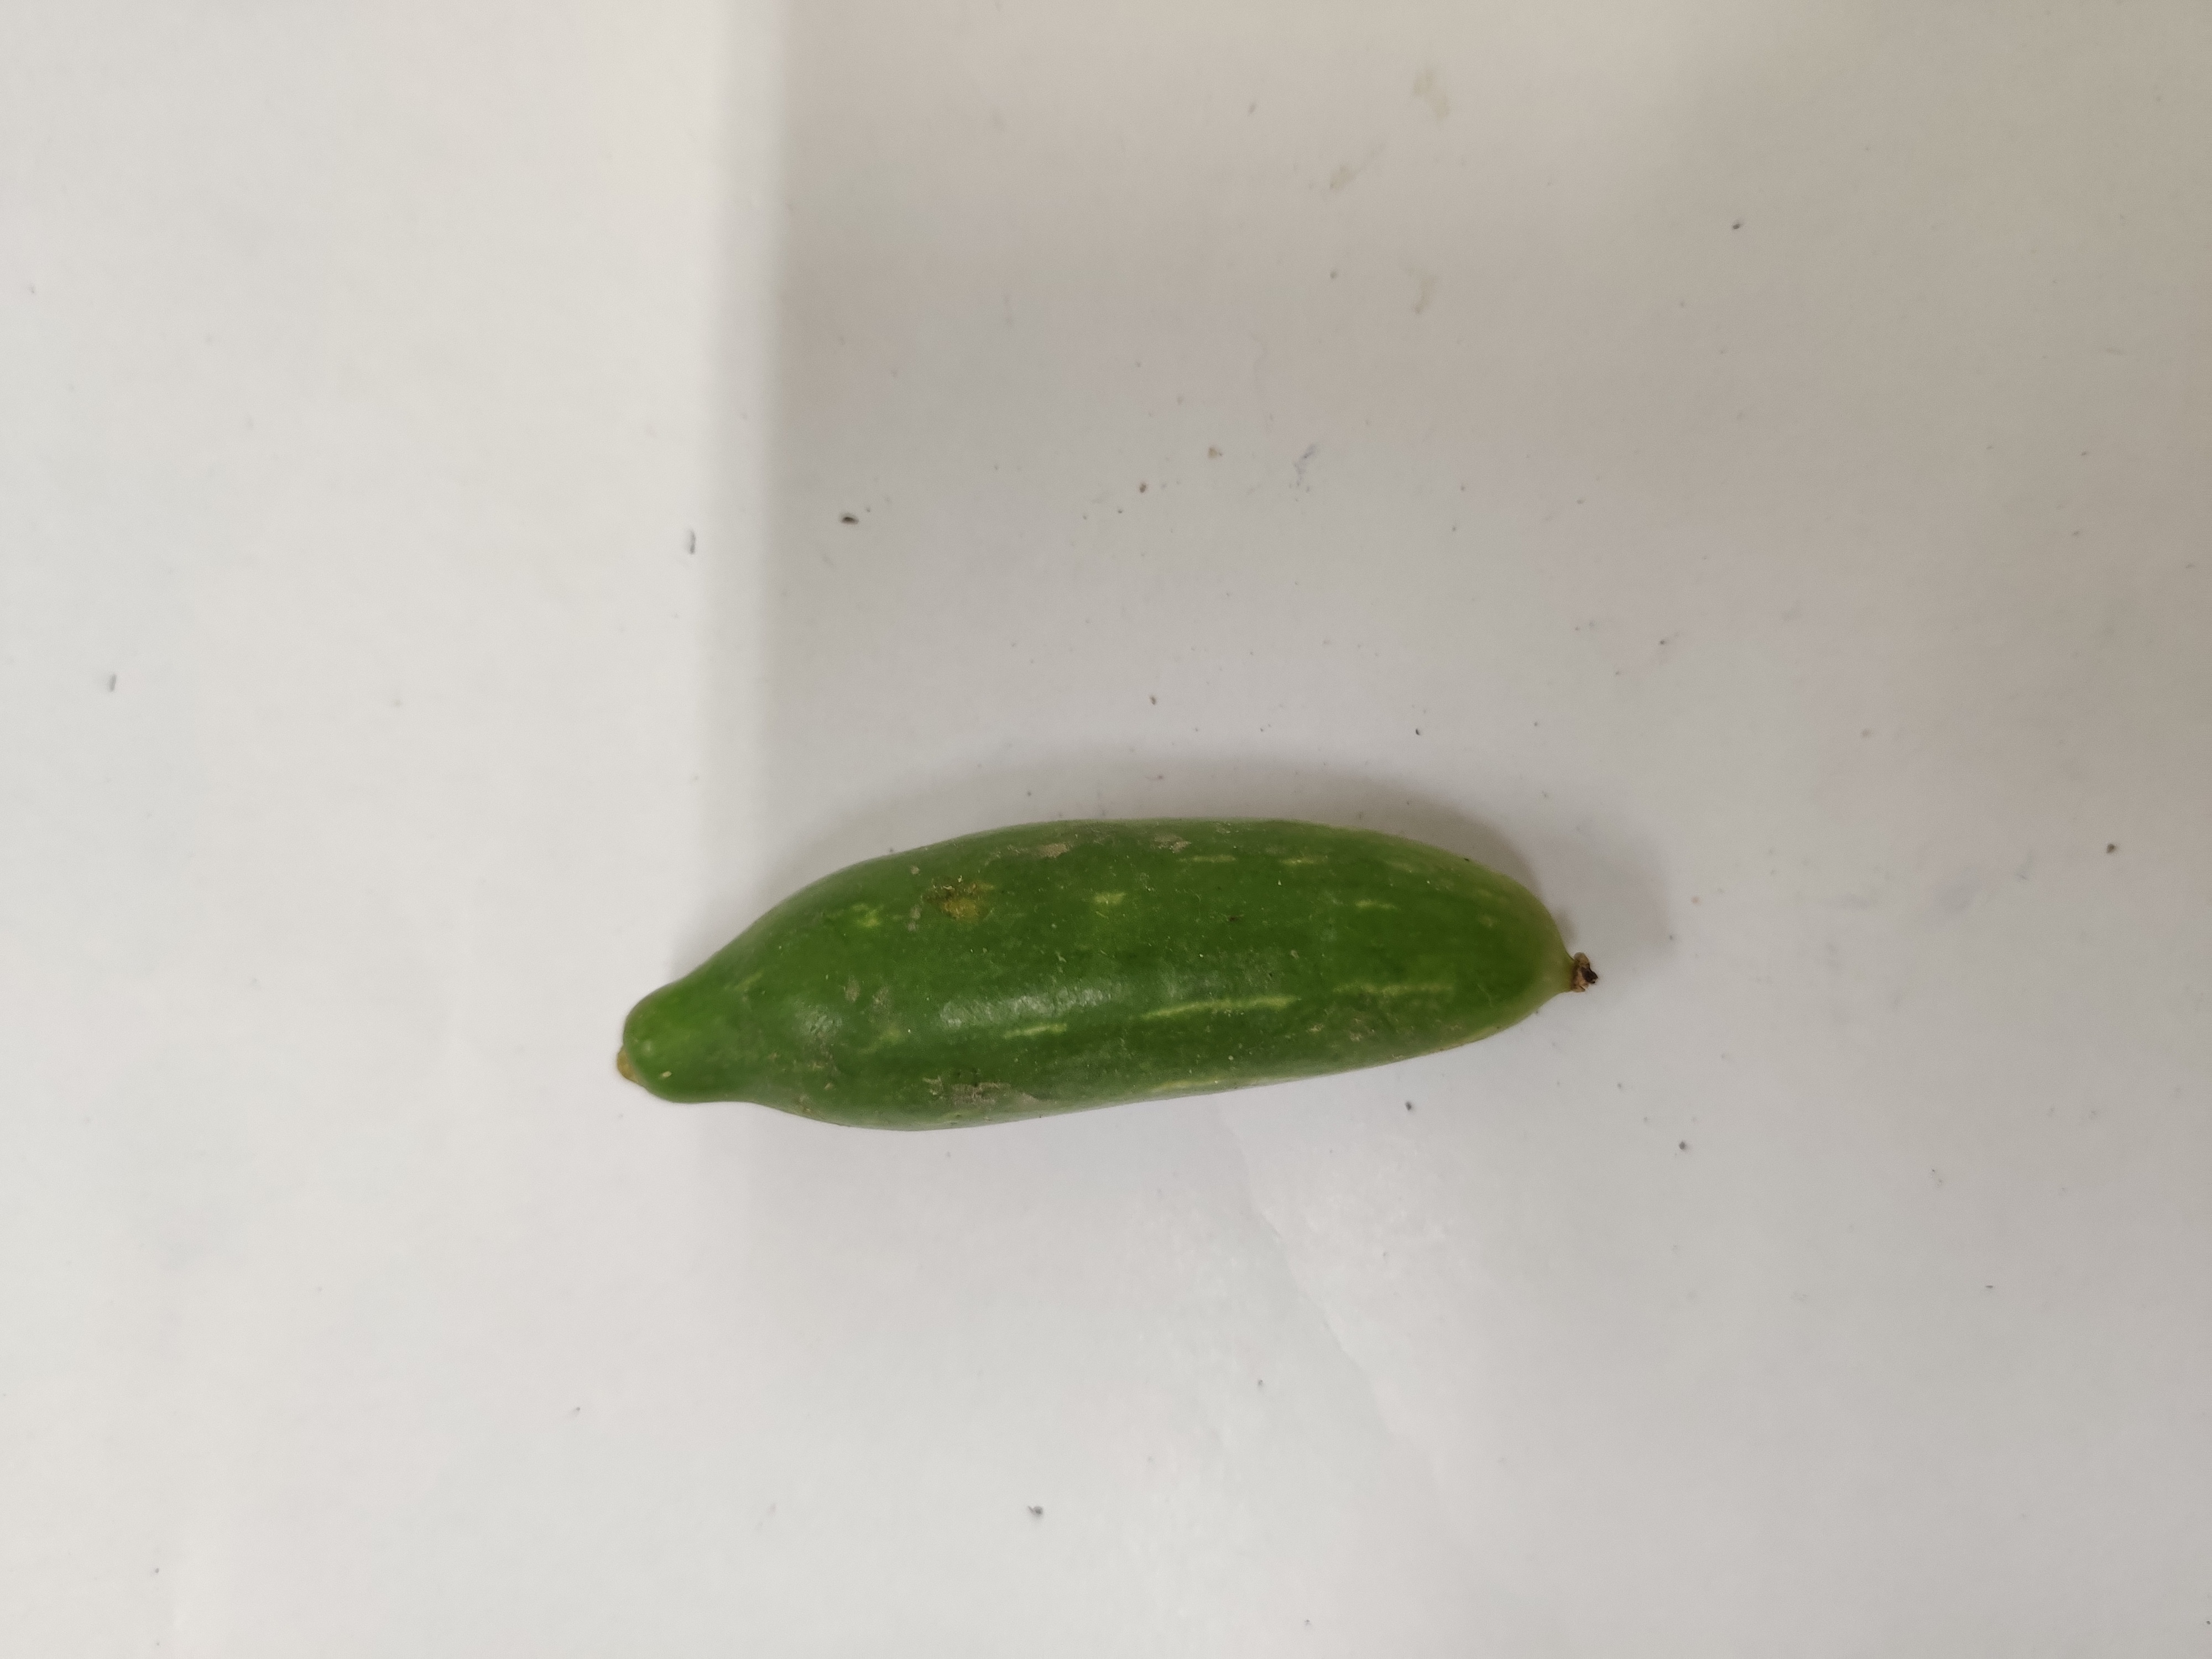
Crop: Ivy Gourd
Condition: Fresh